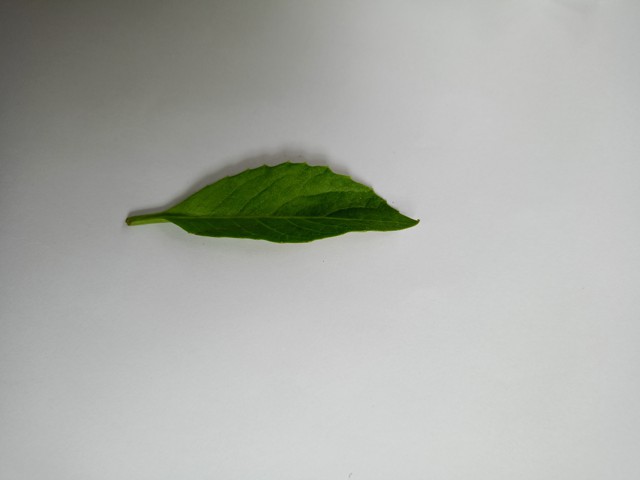
Plant: gainura